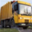
Label: truck